Alejandro Bonilla

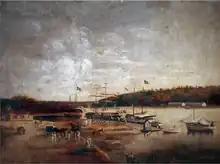
Puerto de Santo Domingo. Alejandro Bonilla. Finished in 1875

Born in Santo Domingo on November 17, 1820, Alejandro Bonilla Correa-Cruzado was the sixth of seven children to a Puerto Rican father, Juan Manuel Bonilla, and Dominican mother Maria Idelfonsa Correa-Cruzado, from Santo Domingo. A contemporary of Duarte, Bonilla began art lessons early in life in his hometown, likely receiving artistic guidance from native painters Domingo Echavarría, Leon Cordero or Epifanio Billini, or the foreign artist Alex De Brye, who resided in Santo Domingo in the late 1830s. Around this time, Bonilla, in his late teen years, traveled to Venezuela after the political situation in Dominican Republic intensified, living there throughout the 1840s while continuing art lessons.